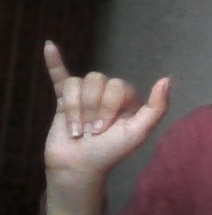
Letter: ya